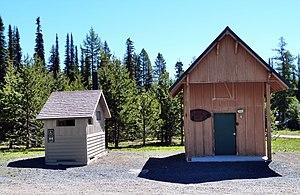
Greenhorn est une municipalité américaine située dans les comtés de Baker et de Grant en Oregon. Elle s'étend sur une superficie de 0,09 milles carrés, dont 0,08 milles carrés dans le comté de Baker.